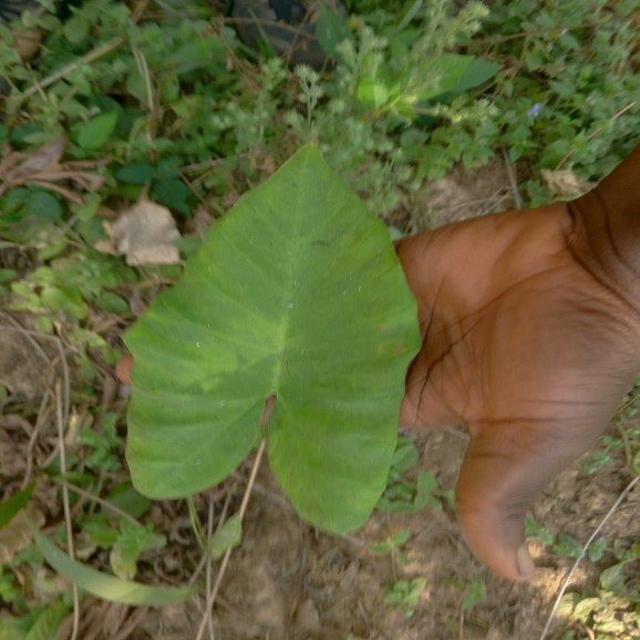
Label: Healthy